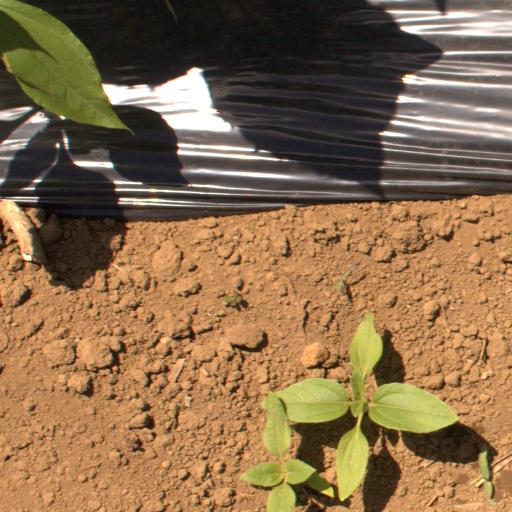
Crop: Jerusalem artichoke